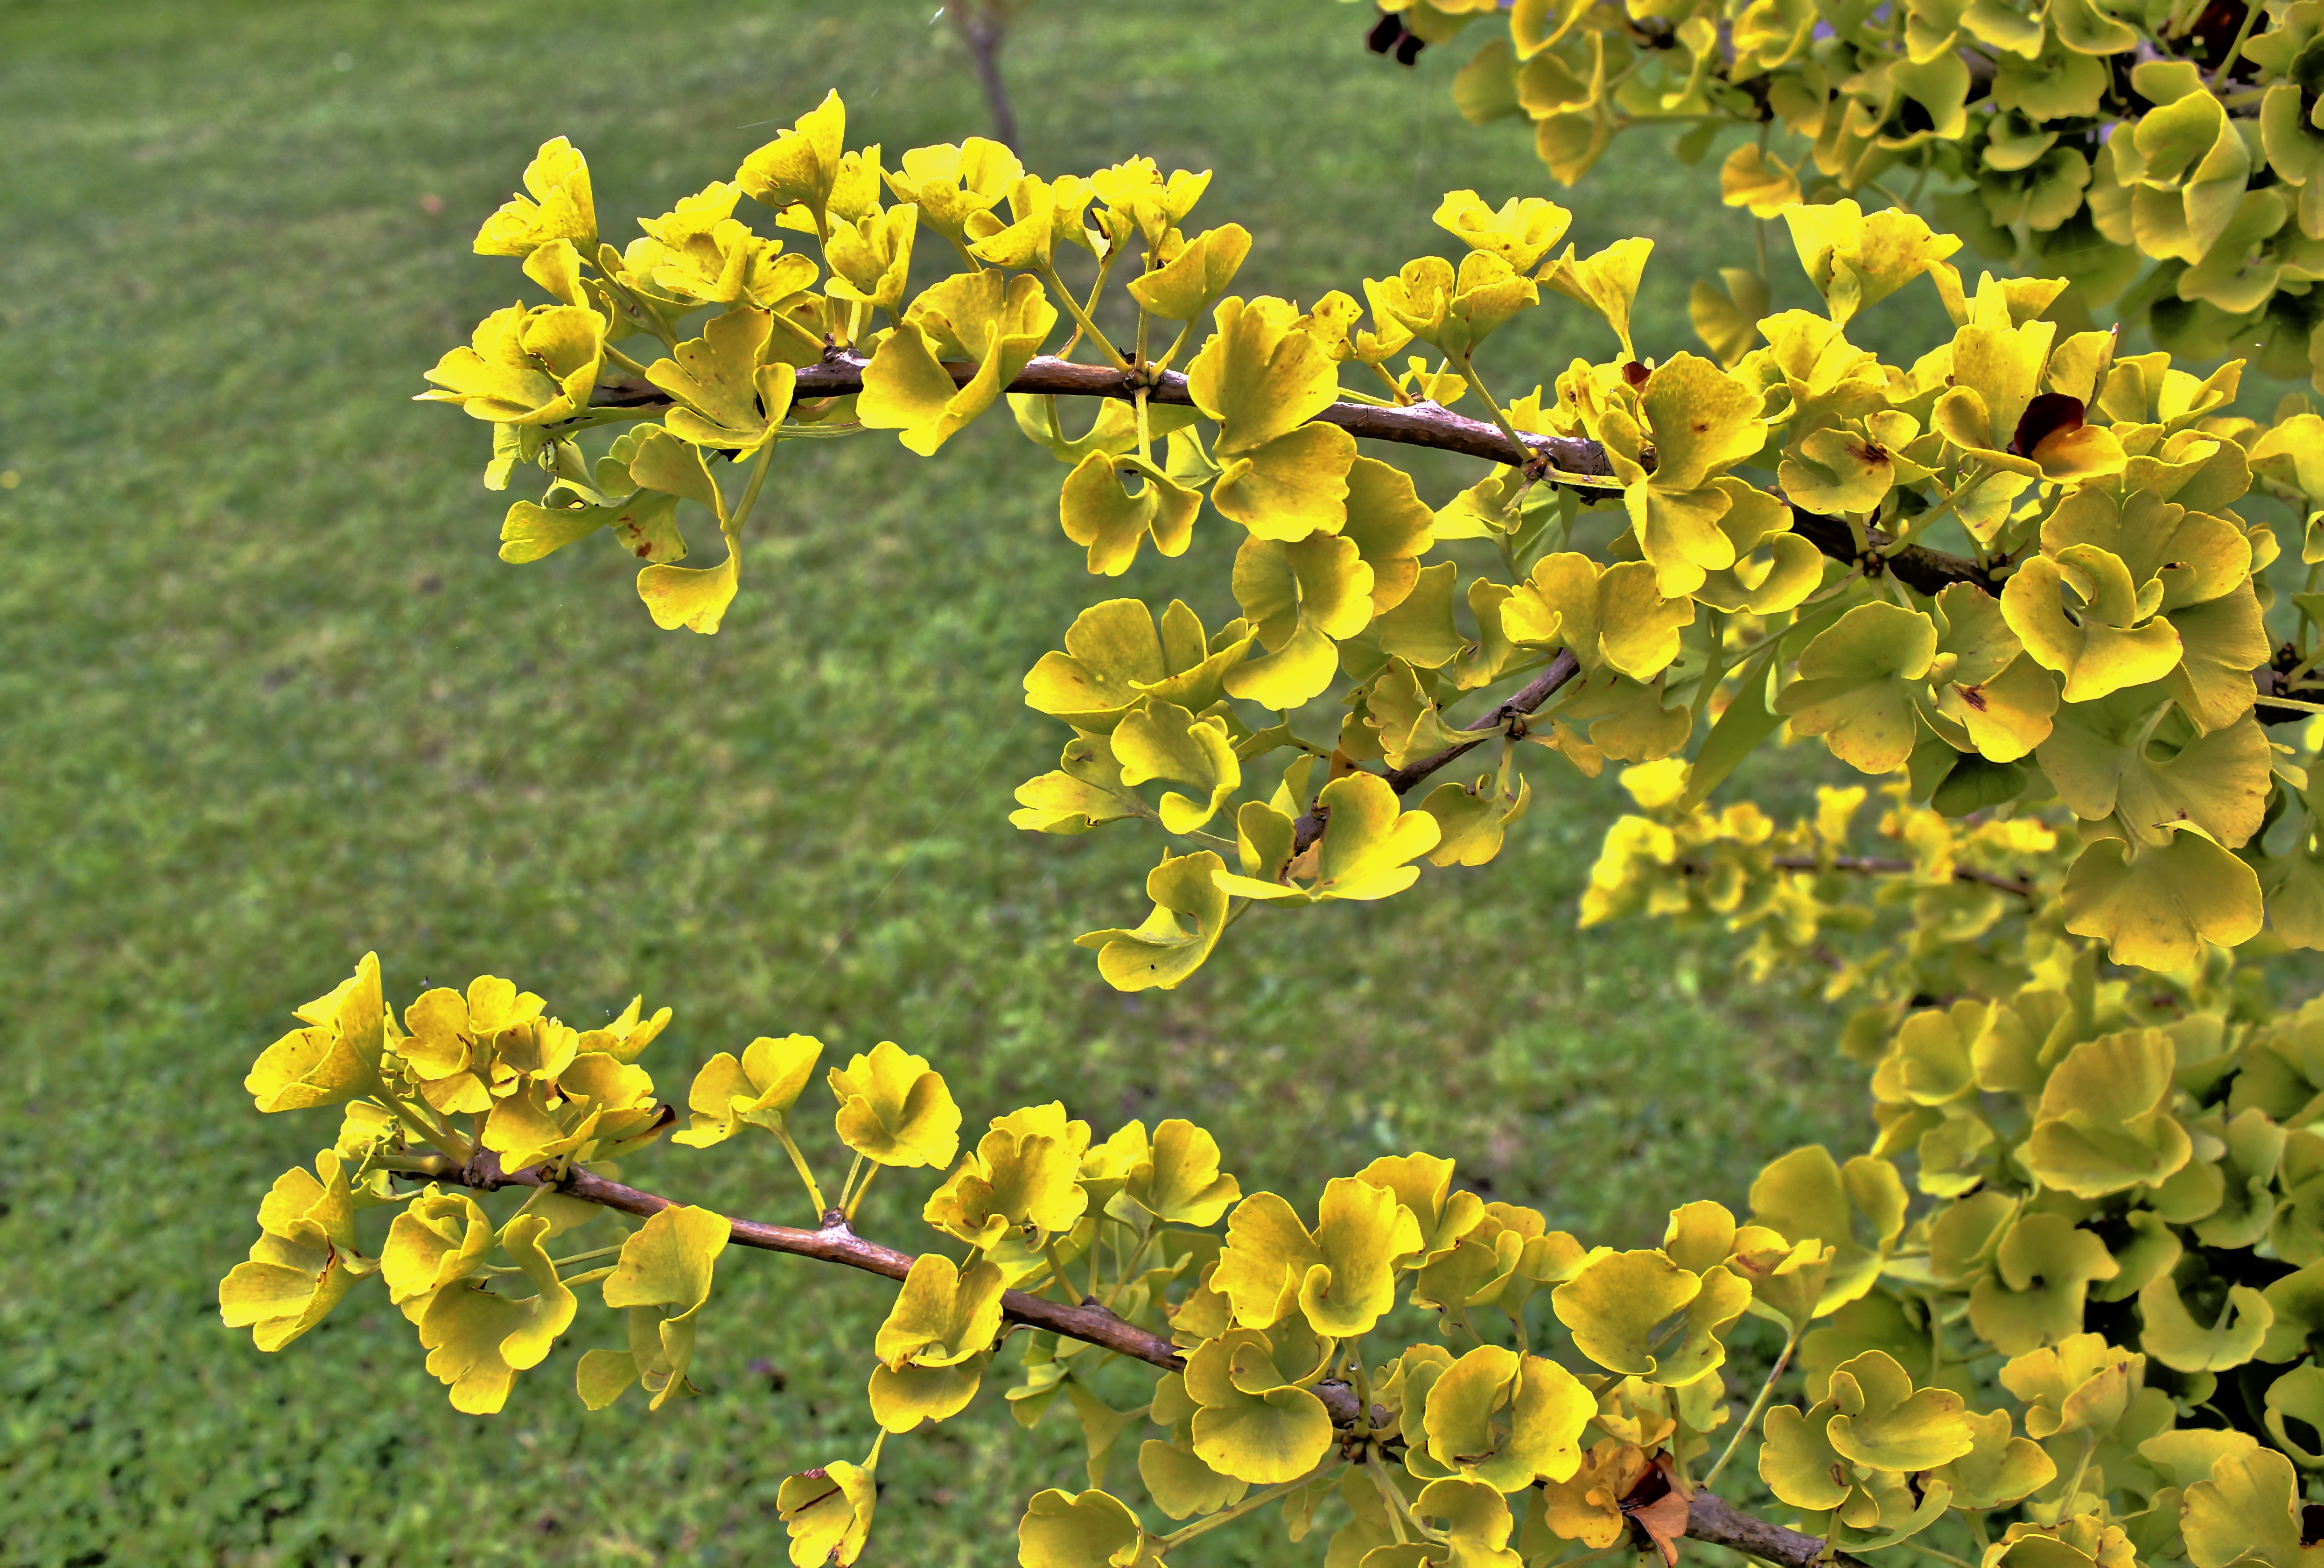
tree, nature, branch, blossom, plant, leaf, flower, food, spring, green, herb, produce, vegetable, botany, yellow, garden, flora, rapeseed, wildflower, leaves, colors, limb, shrub, rue, canola, mustard, brassica, macro photography, flowering plant, maidenhair tree, subshrub, annual plant, land plant, mustard plant, mustard and cabbage family, brassica rapa